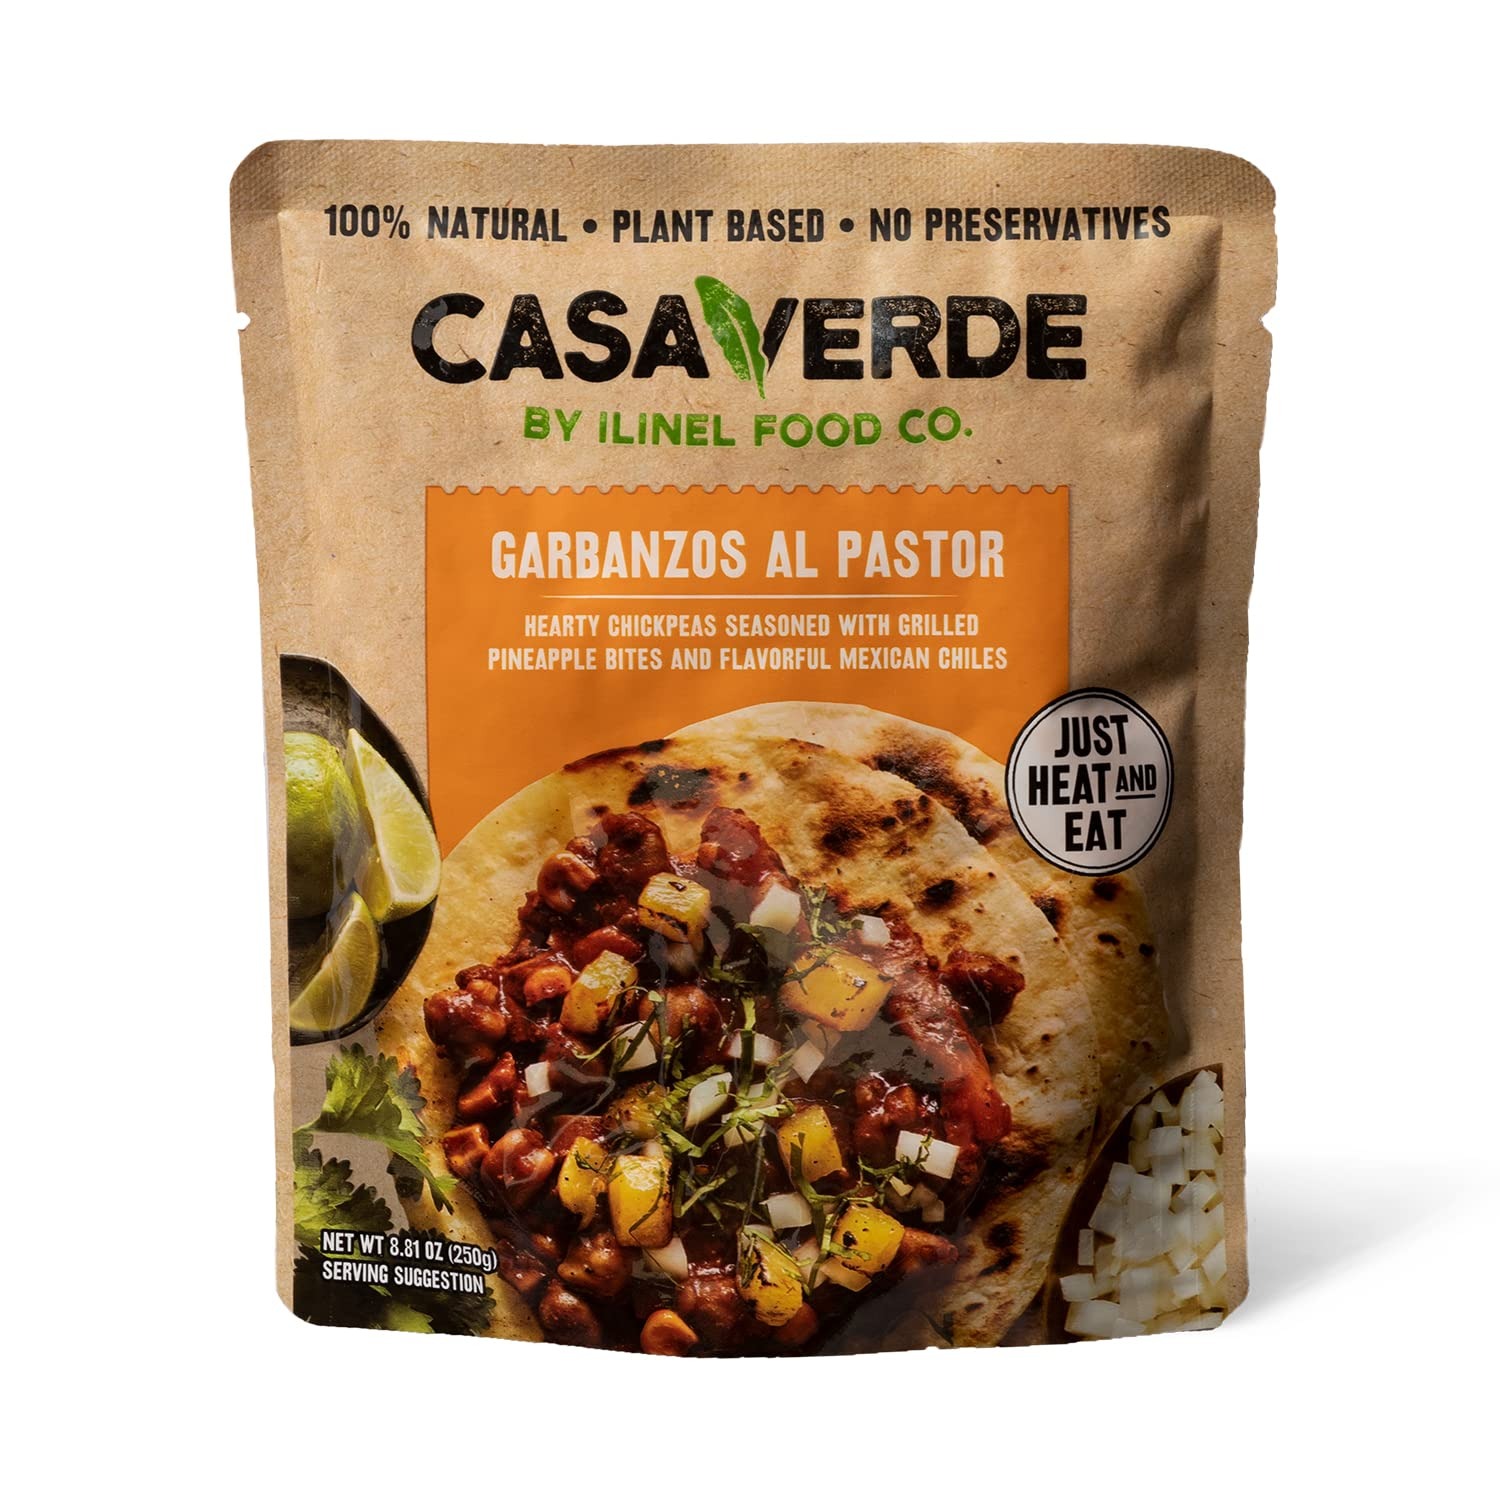
Item Name: Casa Verde | Mexican Garbanzos al Pastor, 100% Natural Food - Pack of 6 - Real Taste | 100% Vegan & Non-GMO, Plant-Based, No Preservatives
Bullet Point 1: 🌱 Purely Wholesome, Uniquely Casa Verde! Embark on a journey of plant-based goodness with Casa Verde's offerings – a harmonious blend of 100% Vegan, Non-GMO, Preservative-Free, and Authentic delights. Savor the taste of ease and health in every bite!
Bullet Point 2: ⚡ Flavorful Simplicity, Ready in Moments! Elevate your culinary experience with our collection that harmonizes incredible flavor with wholesome living. Crafted for convenience and nourishment, our creations only demand 60 seconds in the microwave or 5 minutes in boiling water. Instant gratification, instantly healthy!
Bullet Point 3: 🌿 Nature's Bounty, Bursting with Flavor! We fuse the natural essence of ingredients with an explosion of flavor, delivering dishes that speak to your health- conscious cravings. Say goodbye to mundane meals – Casa Verde offers a symphony of taste and wellness.
Bullet Point 4: 🍲 Nutrition in Every Sip, Every Bite! Immerse yourself in a world of balanced nutrition and sustainable eating. Our recipes are a testament to health and sustainability, enriching your palate while honoring the planet. Indulge in real food for real nourishment.
Bullet Point 5: 💪 Power Your Day with Protein and Fiber! Unveil the protein-packed potential of Garbanzos Al Pastor – each serving boasts an impressive 6 grams of plant- based protein, rivaling the protein content of an egg! Satisfy your hunger, guilt-free.
Bullet Point 6: ⏰ Nourishment Made Effortless! When life throws challenges your way, make a nutritious choice without compromise. Our microwave meals are your ally on tough days – a delicious, instant solution to maintaining your well-being. Heat, eat, and conquer the day nutritiously!
Value: 6.0
Unit: Count

Price: 37.31